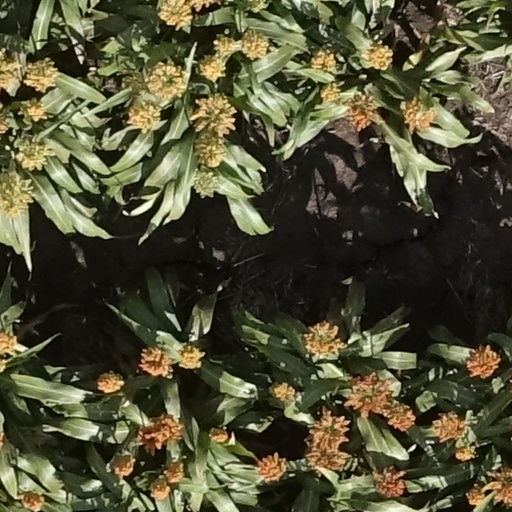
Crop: sorghum